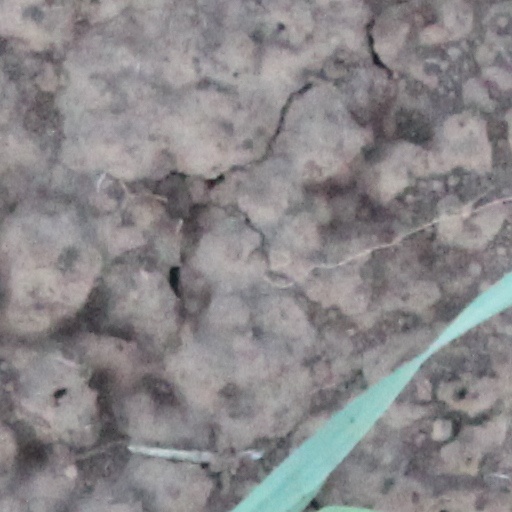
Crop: wheat